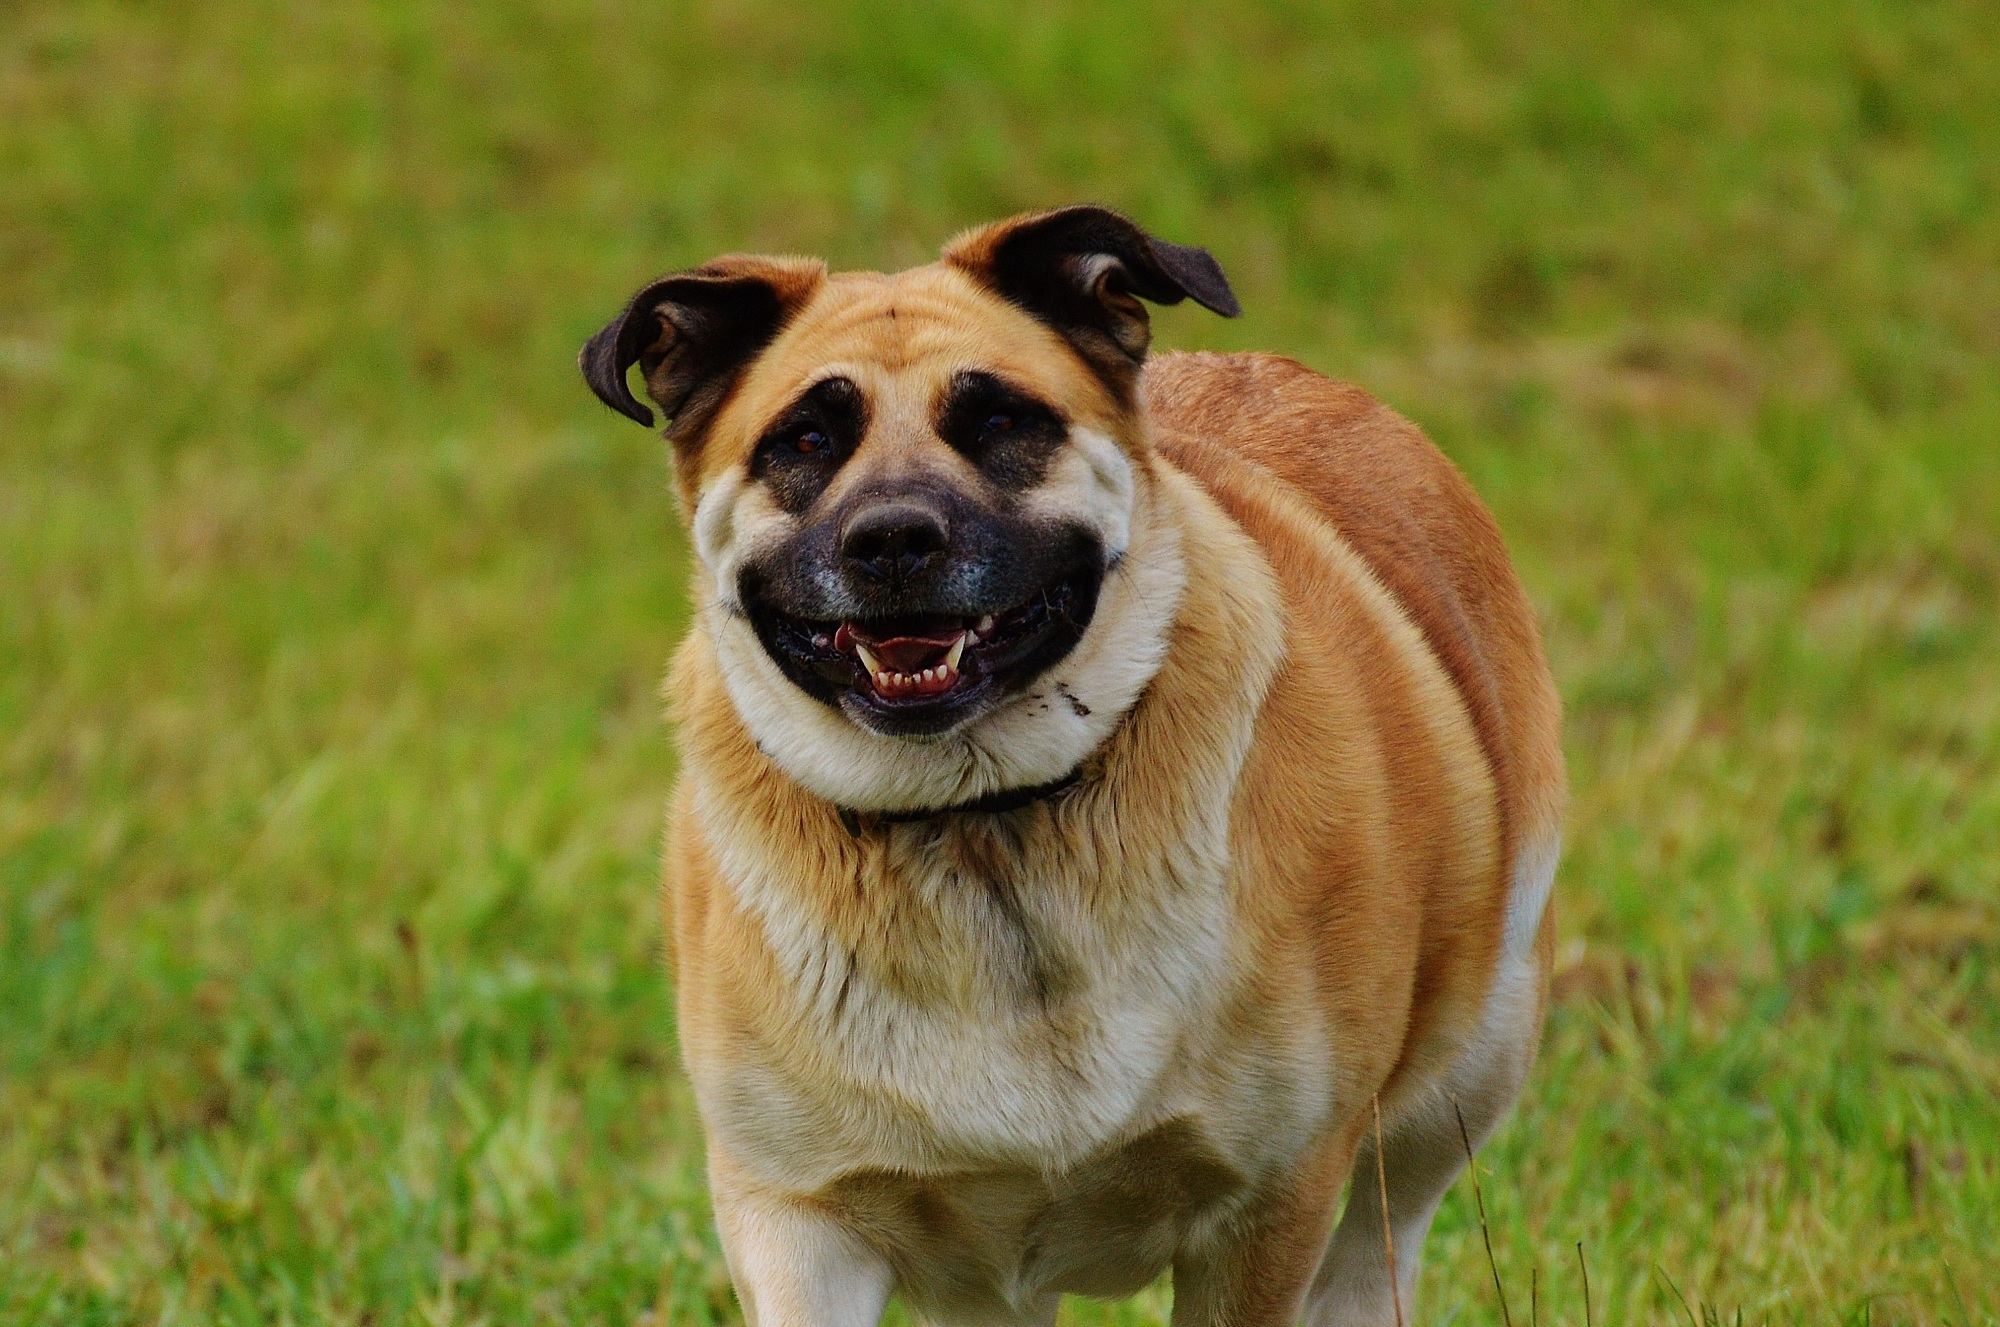
play, dog, animal, cute, pet, fur, mammal, vertebrate, dog breed, street dog, dog like mammal, dog breed group, dog crossbreeds